The Big Bang Theory season 12

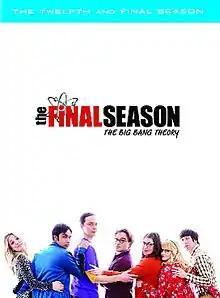
DVD cover art

The twelfth and final season of the American television sitcom "The Big Bang Theory" aired on CBS from September 24, 2018 to May 16, 2019.